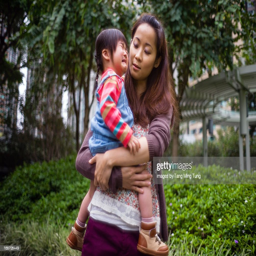
toddler girl crying sadly in mom 's arms in the park while young mom is trying to comfort her .